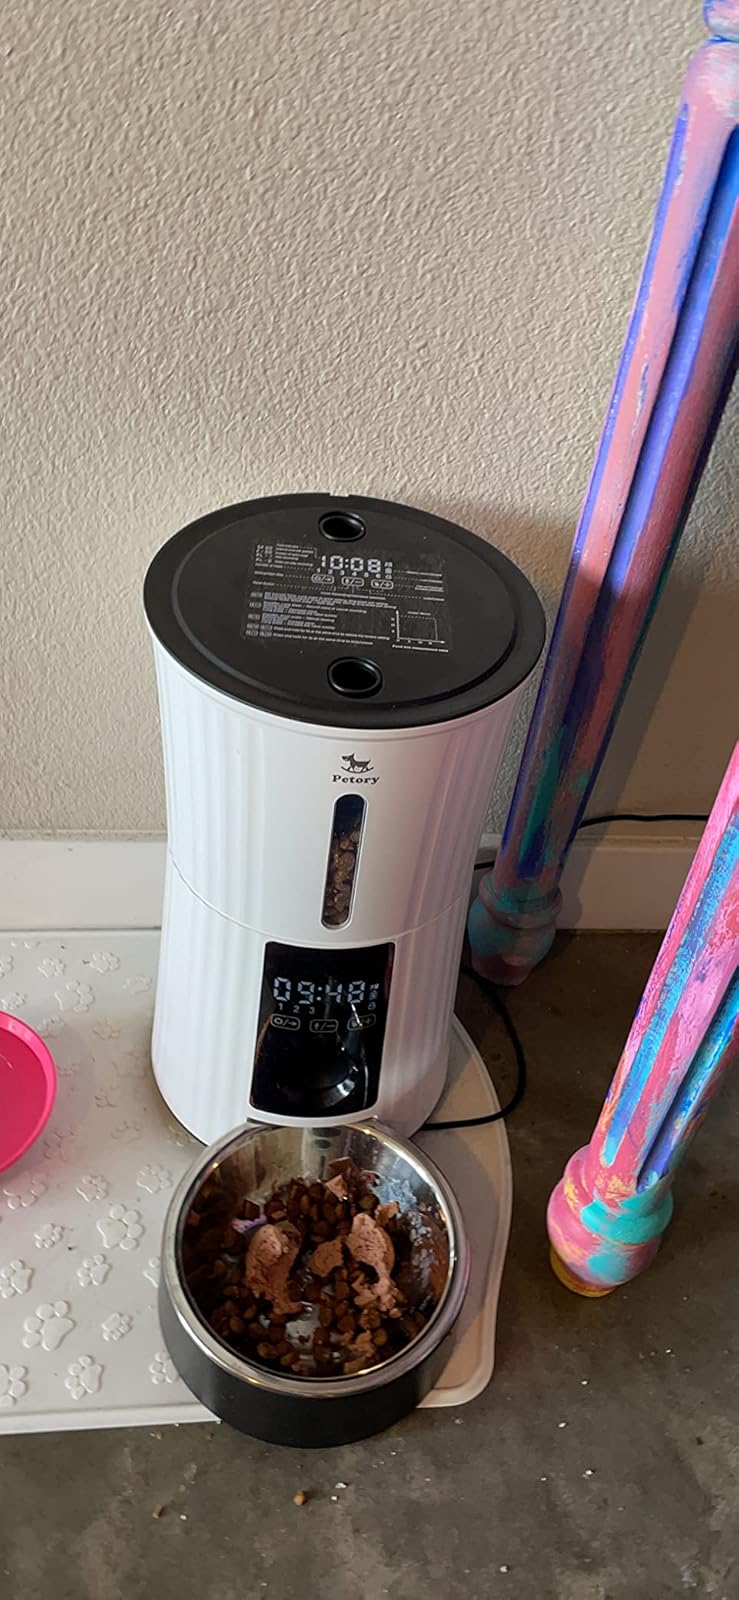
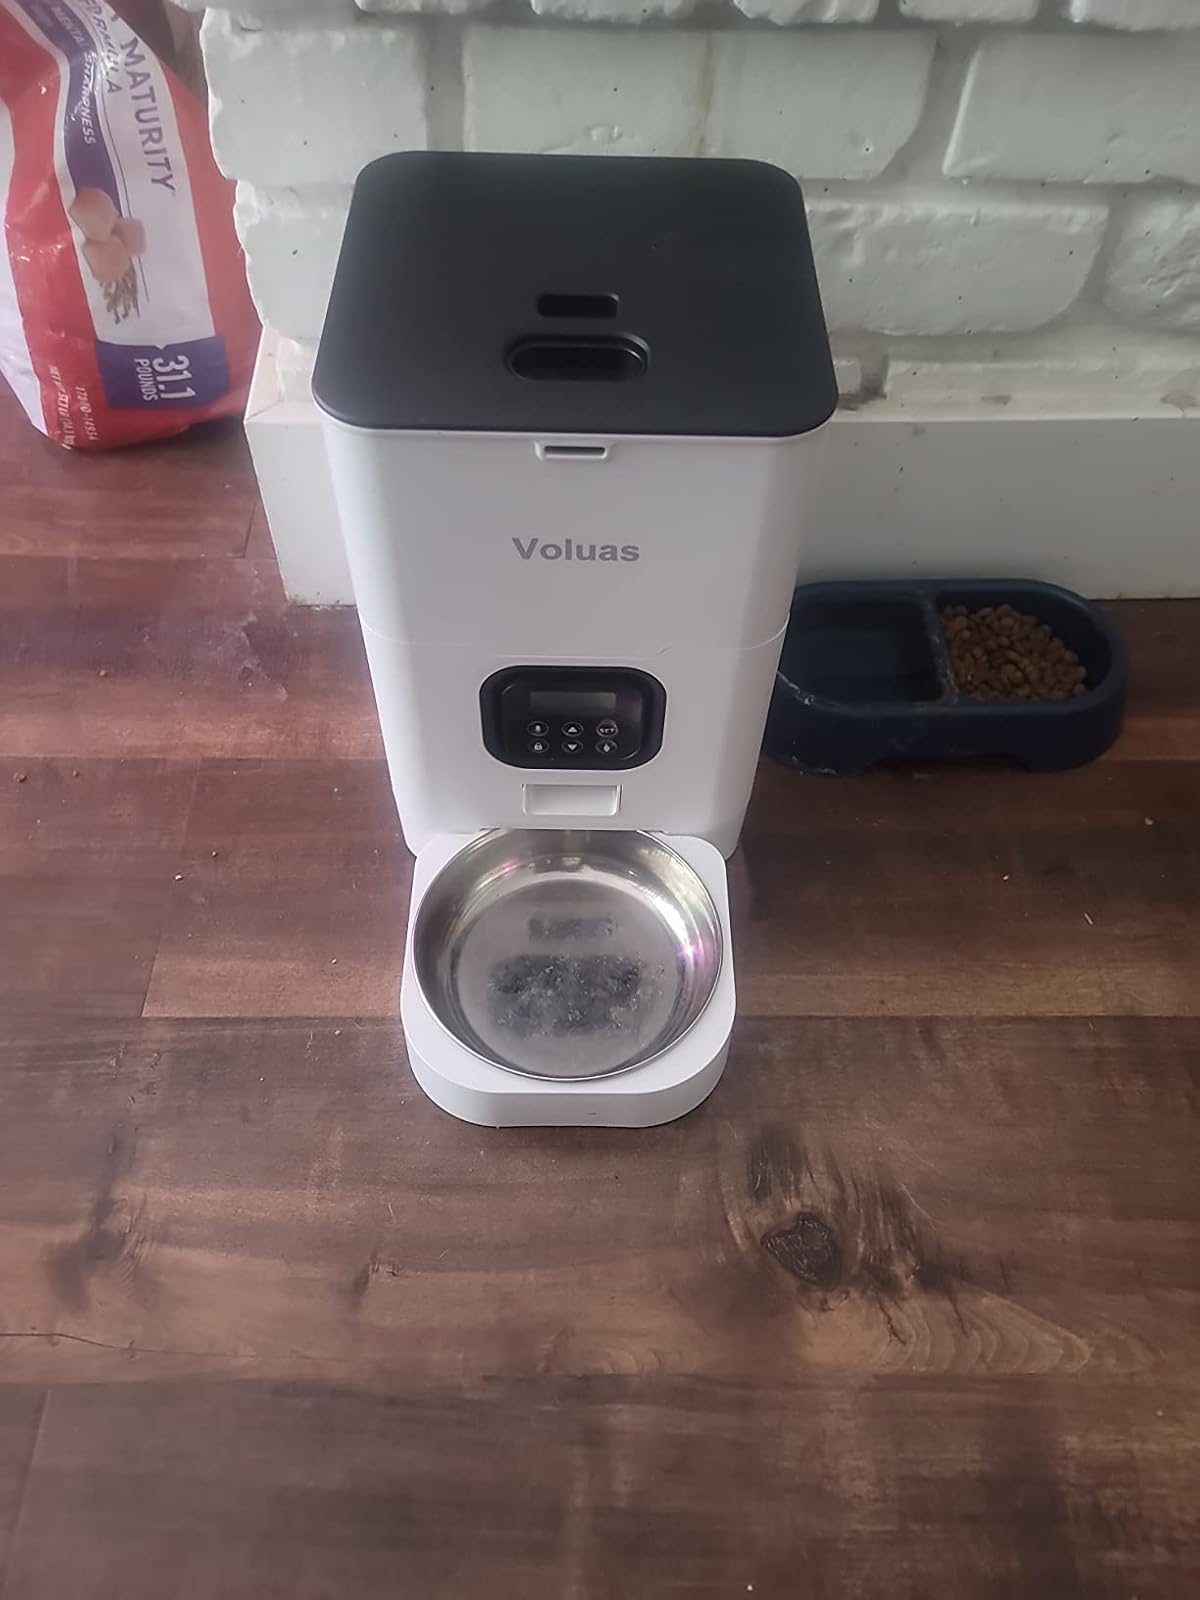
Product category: items_feeder
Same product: no